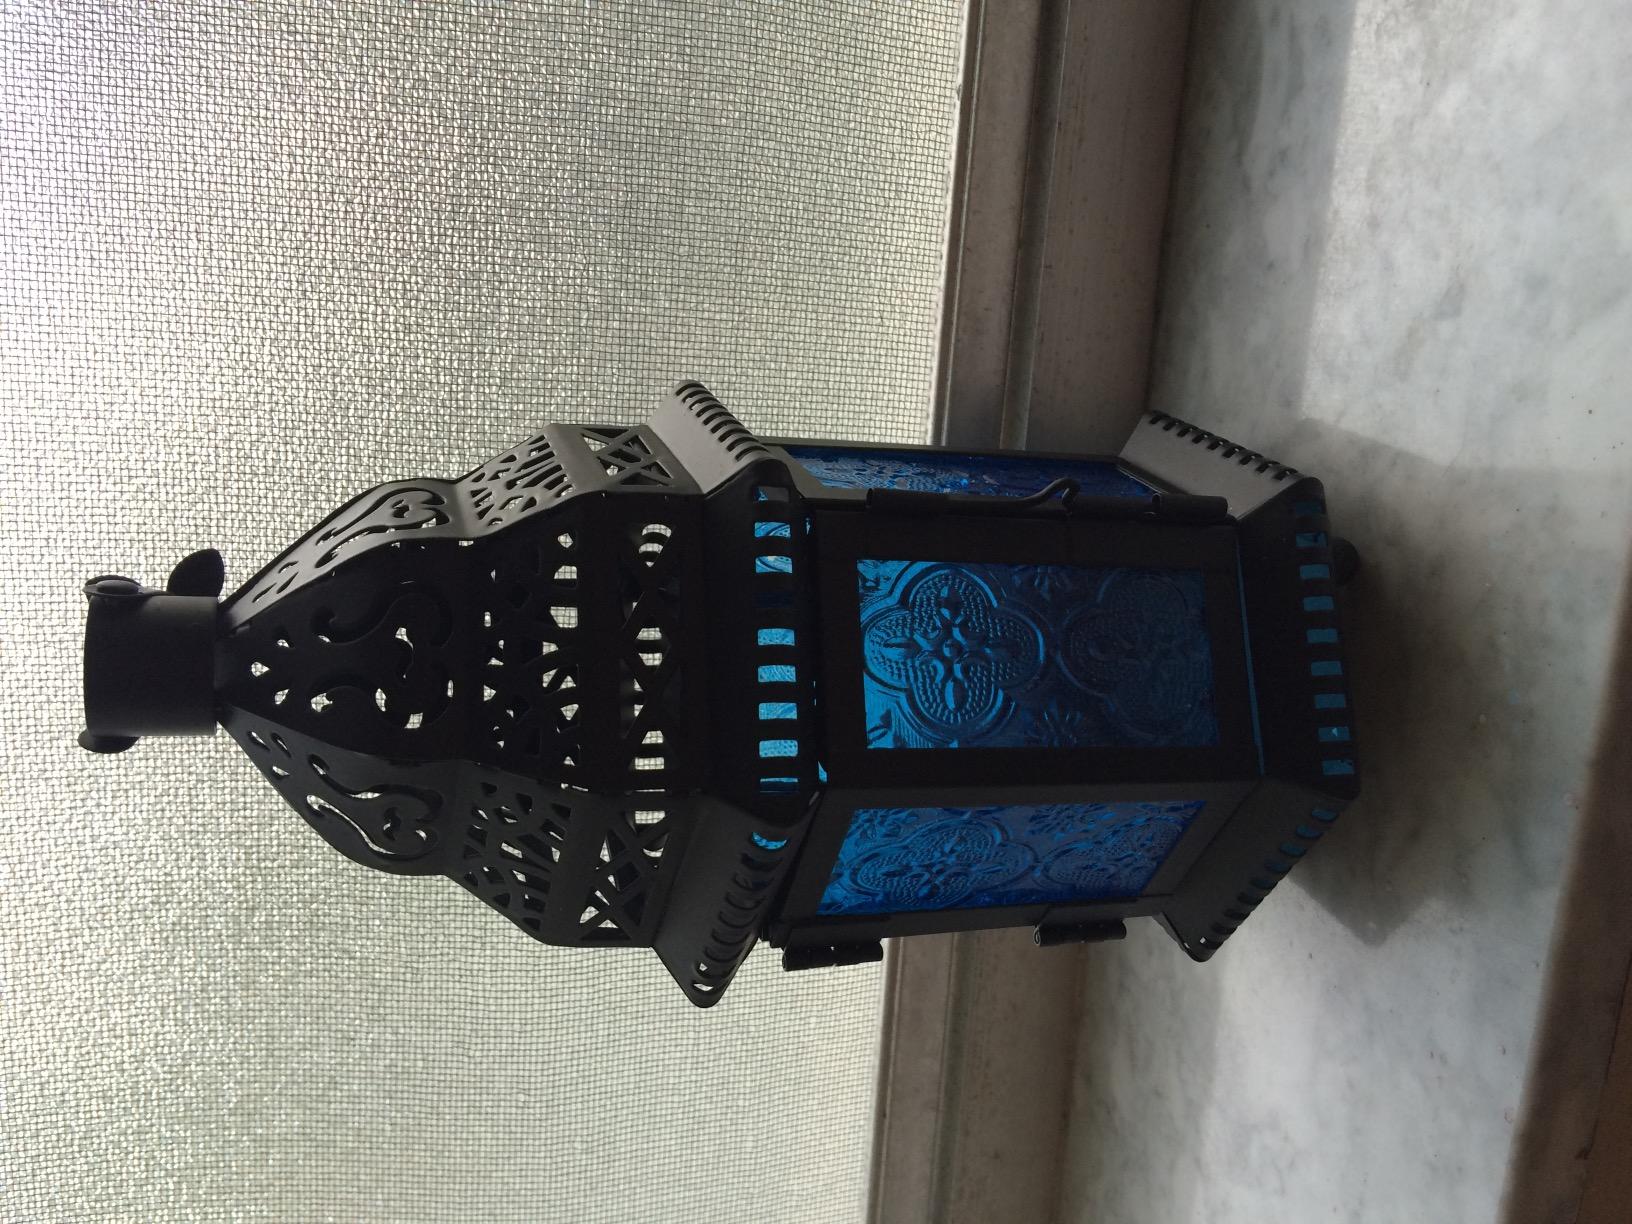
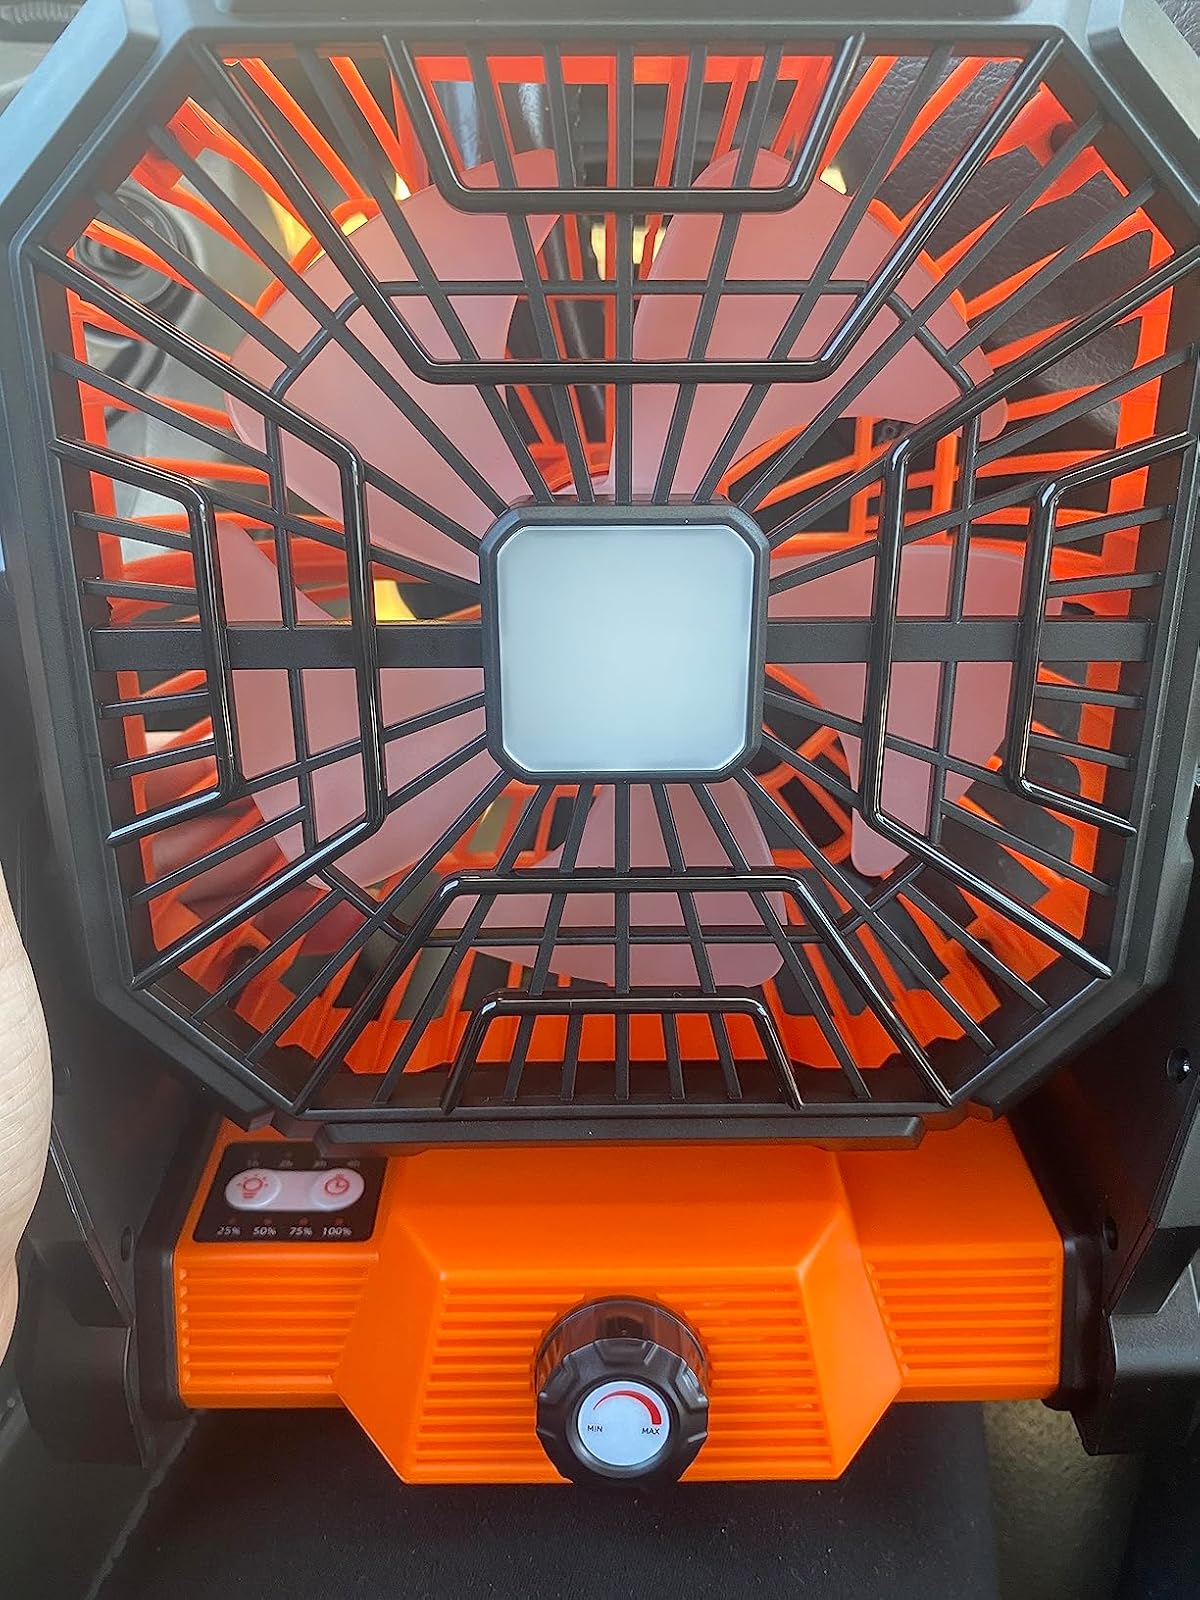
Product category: lantern
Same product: no